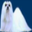
Label: dog